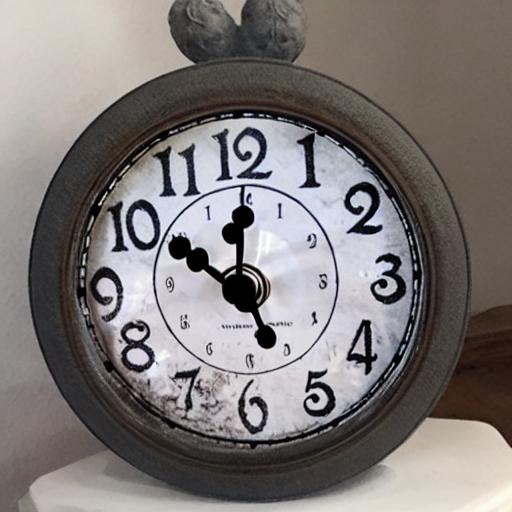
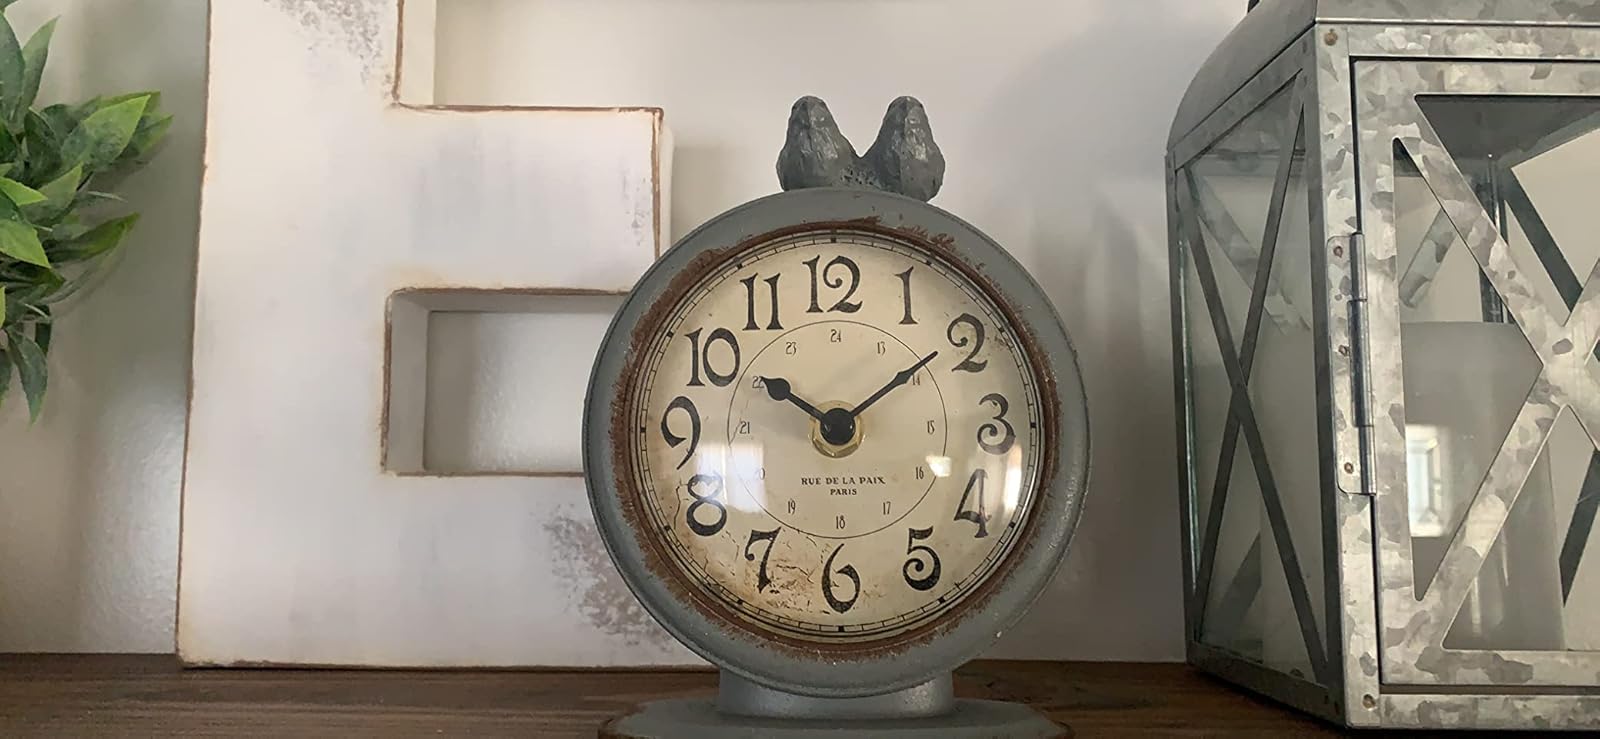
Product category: clock
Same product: no